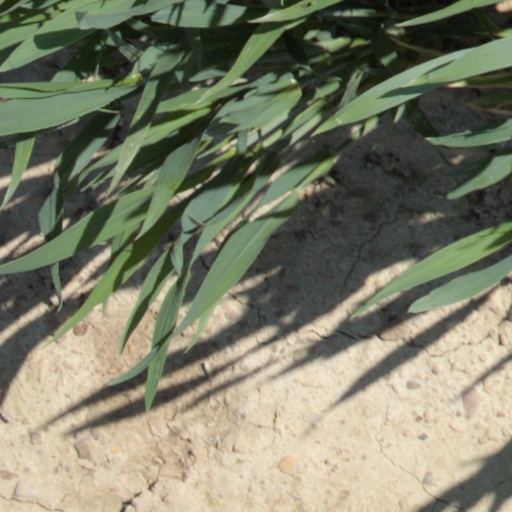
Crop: wheat